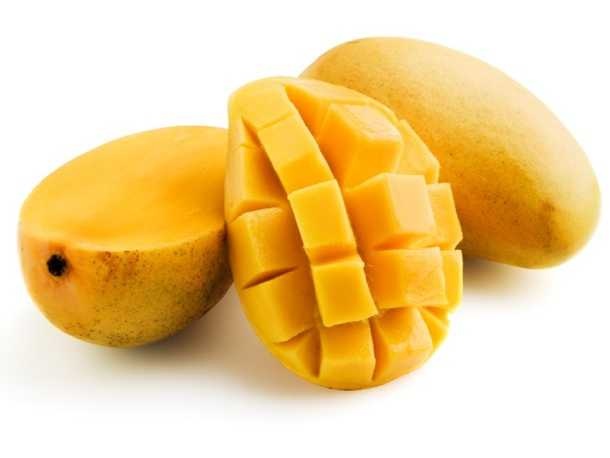
Label: Mango